Bart Kaufman Field

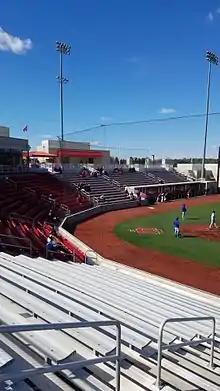
Grandstands

On August 19, 2011, the Indiana University Board of Trustees approved plans for a new baseball–softball complex. These new fields would be located just north of Assembly Hall, near the intersection of the 45/46 bypass and Fee Lane. The new baseball field would replace Sembower Field, which had been the Hoosiers' home field since 1951. On February 15, 2012, Indiana University announced that the new baseball field would be named after Bart Kaufman, CEO of the Indianapolis-based Kaufman Financial Corporation, and an Indiana baseball alumnus. This announcement came after Kaufman pledged $2.5 million to the construction of a new stadium.